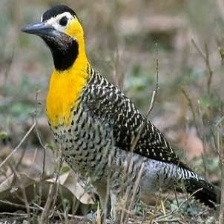
Species: CAMPO FLICKER
Scientific name: COLAPTES CAMPESTRIS